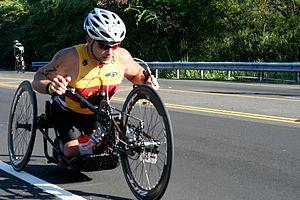
Paratriathète sur l'Ironman d'hawai en 2007
Le paratriathlon est la pratique du triathlon pour les athlètes ayant un handicap physique. Le sport est régi par la Fédération internationale de triathlon est accepté par le Comité international paralympique comme sport paralympique à compter des Jeux paralympiques d'été de 2016 à Rio de Janeiro, Brésil. Il est pratiqué sur différentes distances et différentes modalités, individuel, relais handi, ou encore en relais mixte. En 2015, le sport est pratiqué dans 37 pays différents, et 27 d'entre eux organisent des championnats nationaux. Les séries mondiales de triathlon comprennent des épreuves de paratriathlon de 750 m en natation, du 20 km en cyclisme en utilisant vélos à main, bicyclettes, tricycles ou des vélos tandem avec un guide et un fauteuil roulant, et de 5 km de course à pied.
Le triathlon est une discipline sportive constituée de trois épreuves d'endurance enchaînées : natation, cyclisme et course à pied. Sa forme moderne apparaît officiellement aux États-Unis en 1974 et se développe depuis dans le monde entier. Se pratiquant sur des distances très variées, le triathlon devient discipline olympique en l'an 2000 aux Jeux de Sydney sur la distance standard de 1 500 mètres de natation, 40 kilomètres de vélo et 10 kilomètres de course à pied. Il est géré et structuré au niveau mondial par la Fédération internationale de triathlon (ITU) et un ensemble de fédérations continentales et nationales qui déclinent selon leurs spécificités les règles générales édictées par l’ITU.